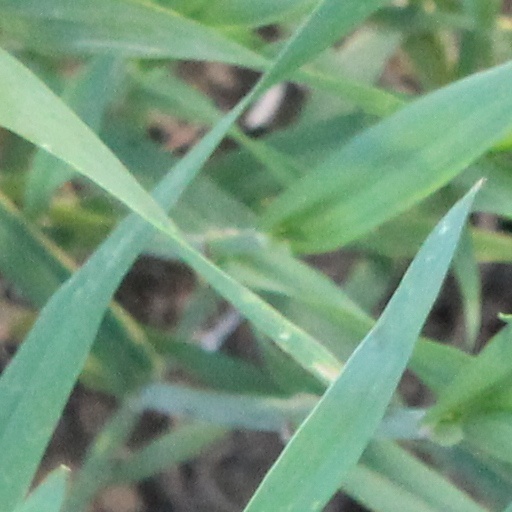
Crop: wheat